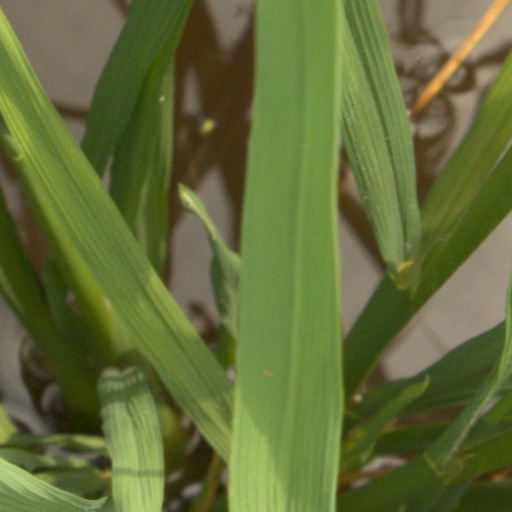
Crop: rice